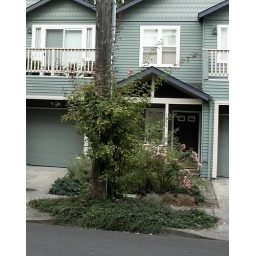
Climbing rose clothes a utility pole in SE Portland.